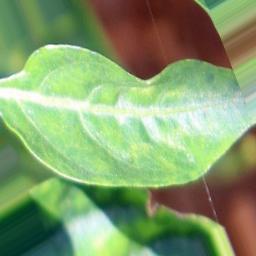
Label: healthy